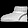
Label: Ankle boot